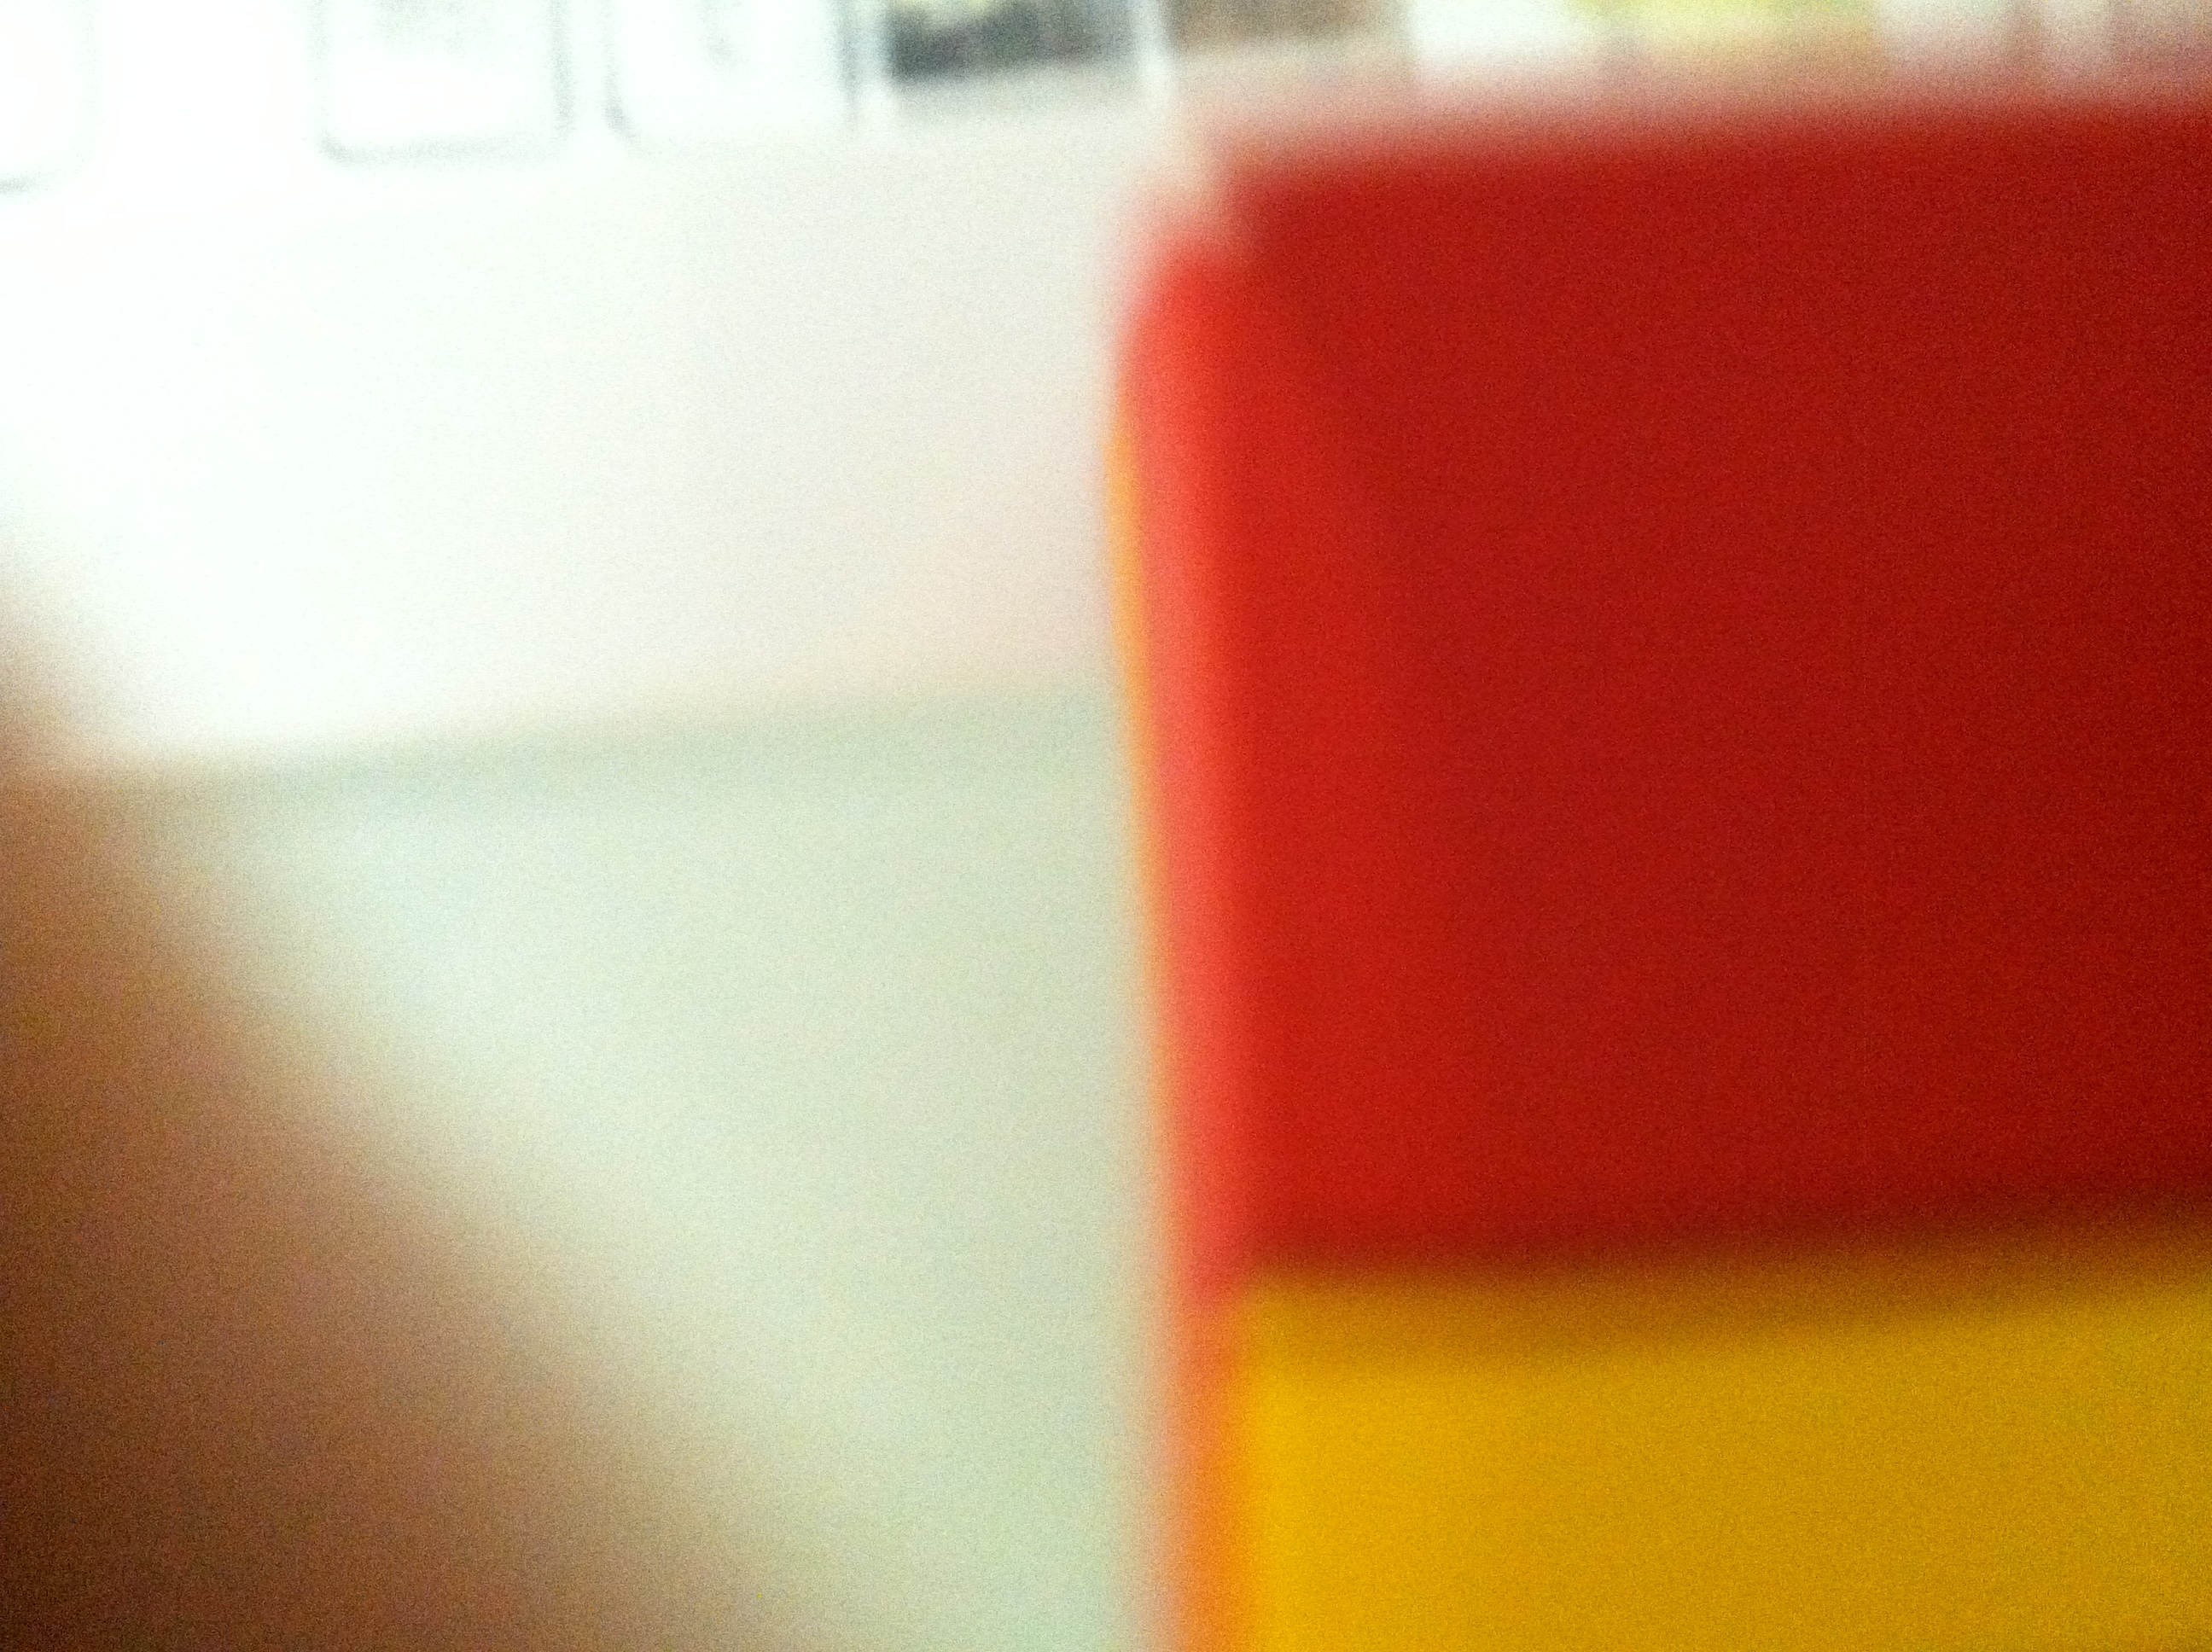Question: What is this?
Answer: unanswerable